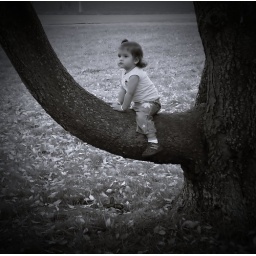
I made the photo black and white and added the slight cloudy black frame around it. Nothing else done to this photo.